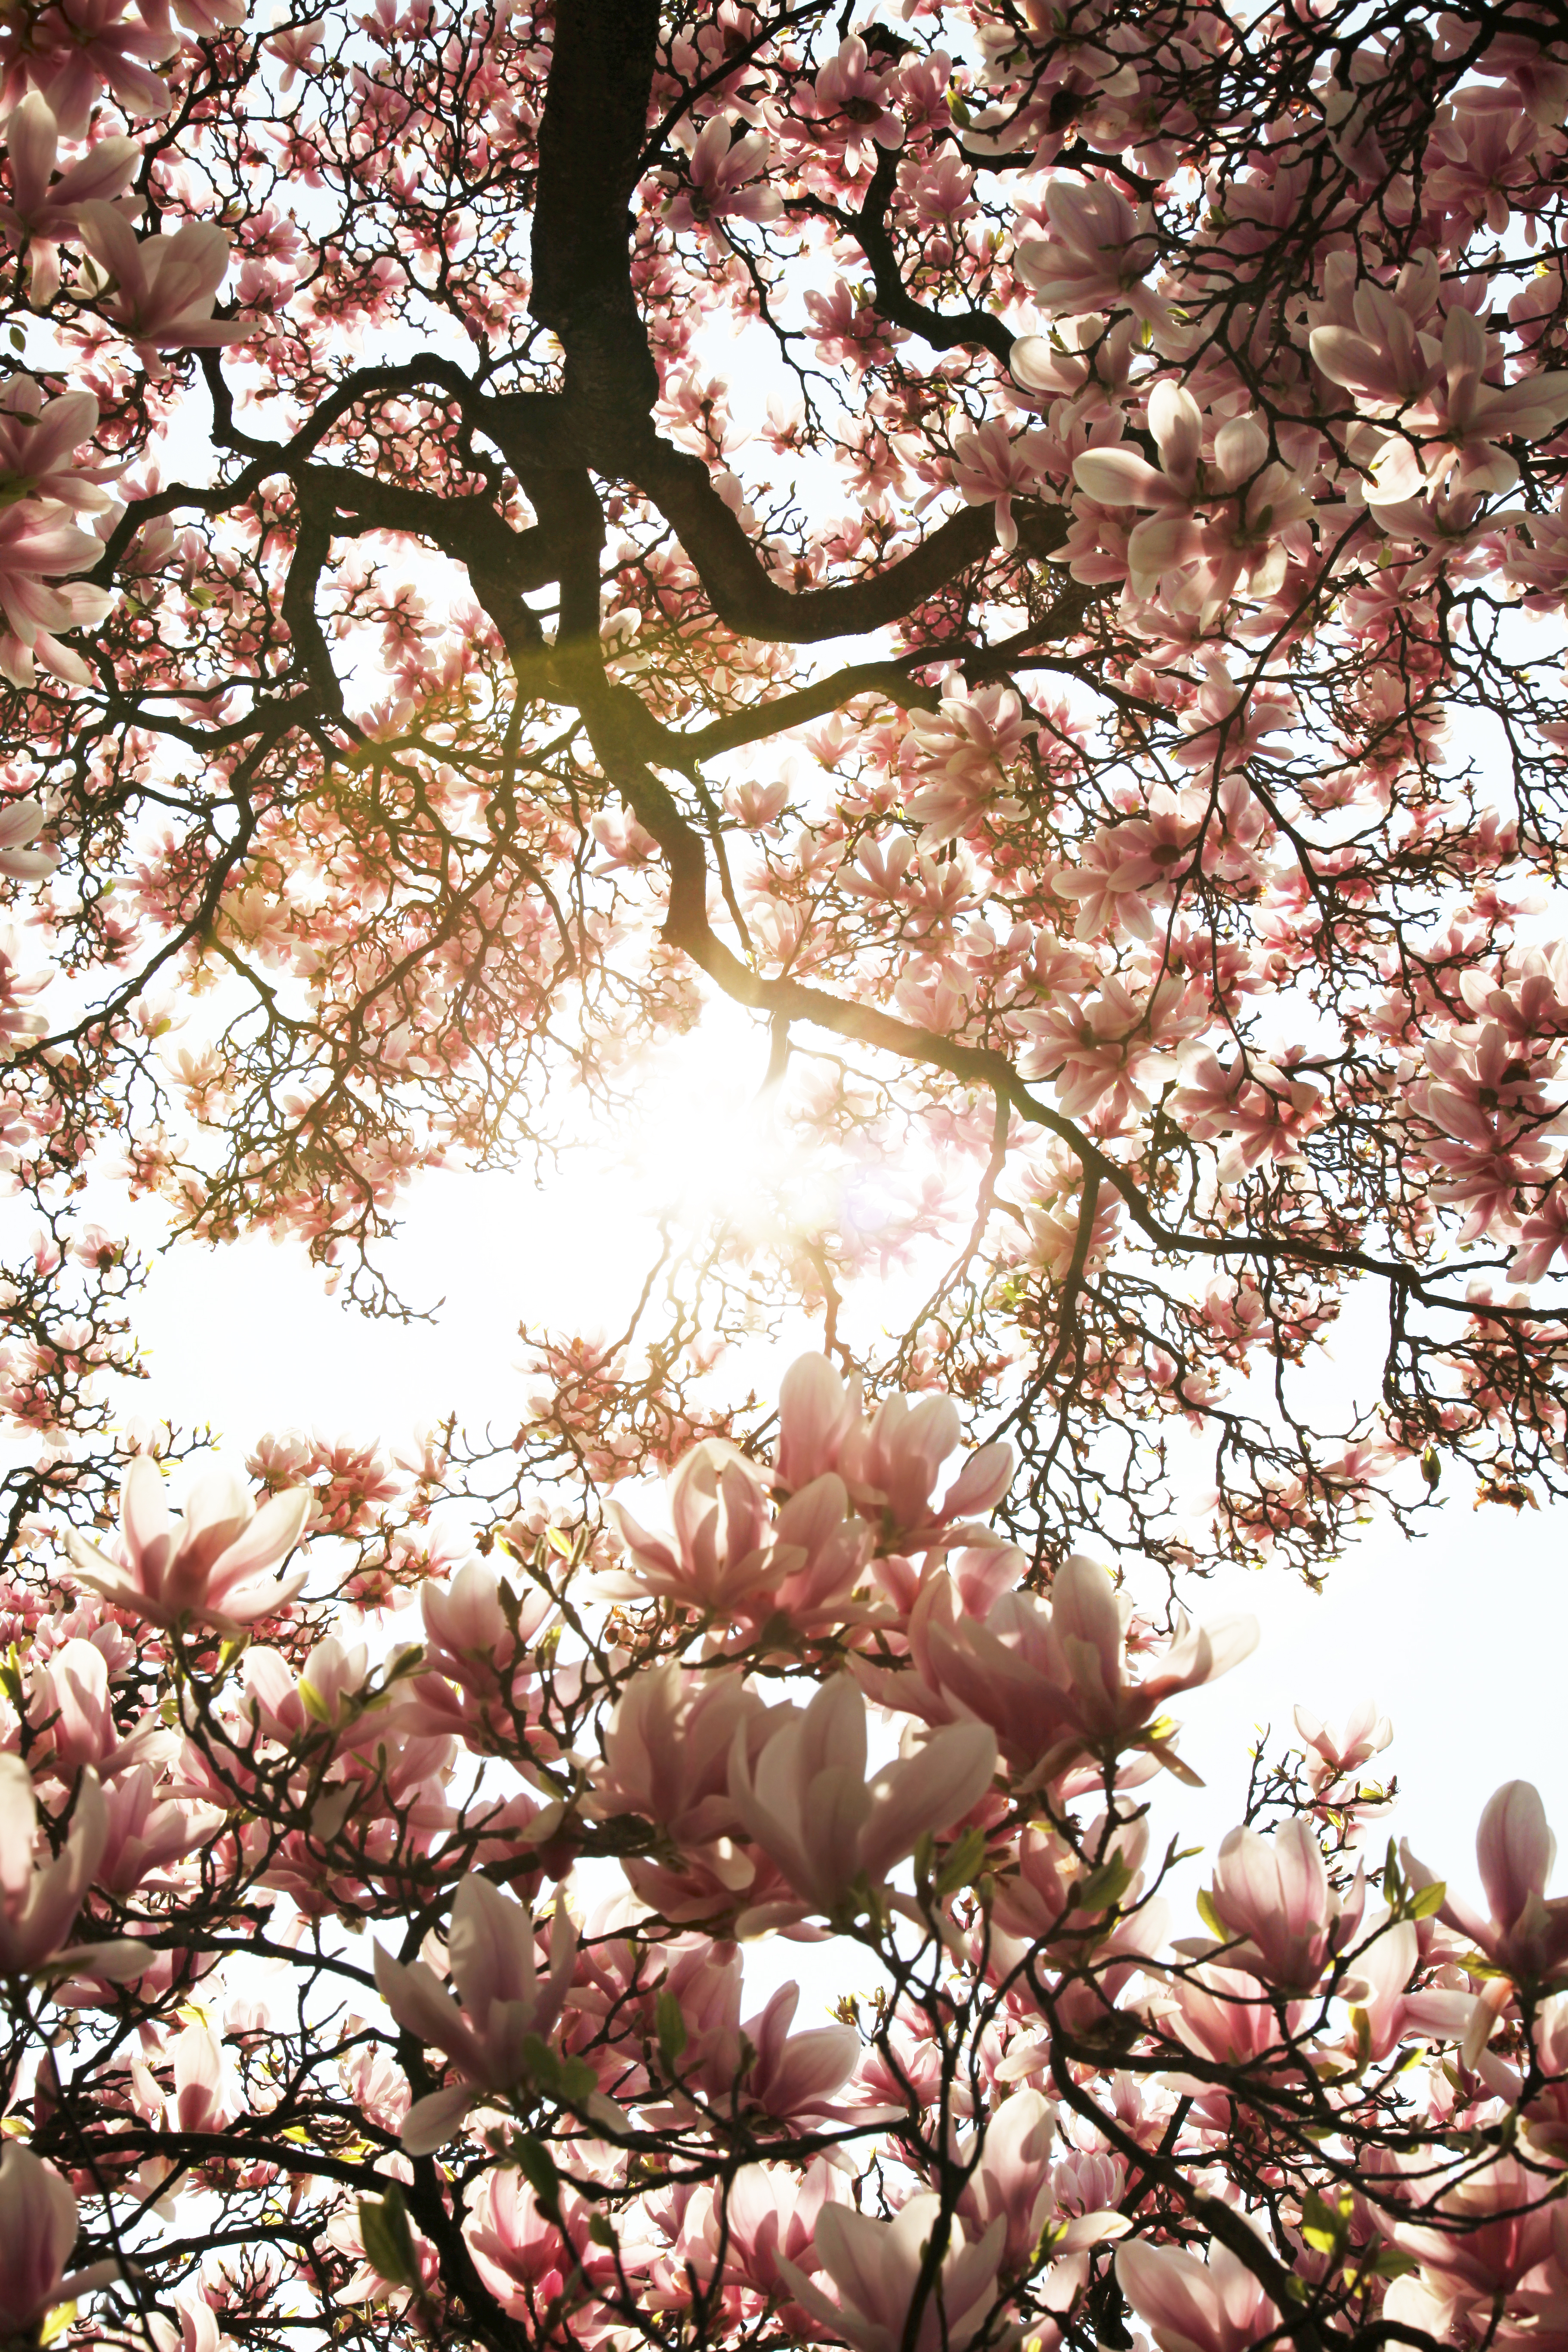
spring, tree, bloom, blooming, sunlight, sunshine, sun, from below, flower, flowers, magnolia, magnolias, branch, branches, twigs, twig, blossom, plant, woody plant, botany, cherry blossom, flowering plant, magnolia family, petal, Chinese magnolia, prunus